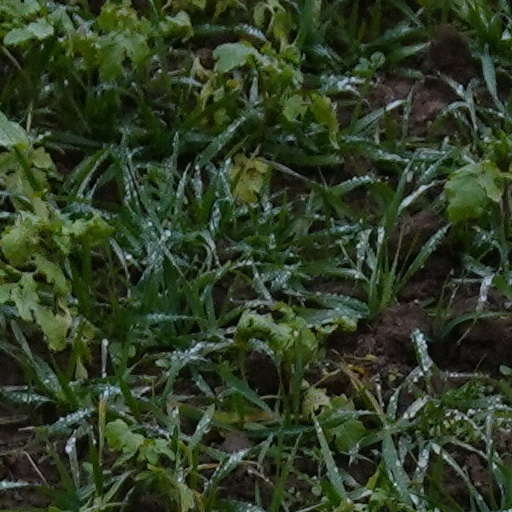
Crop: wheat